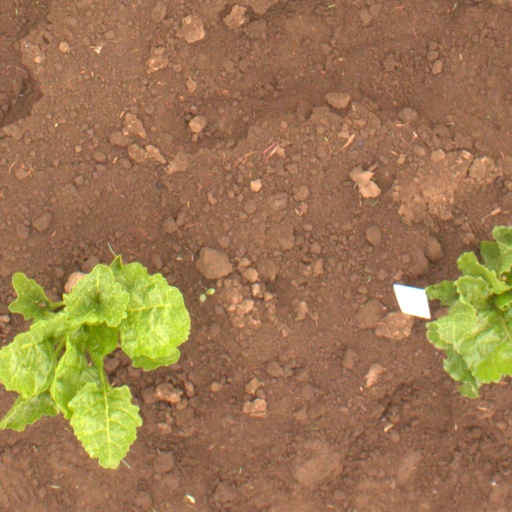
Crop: sugar beet